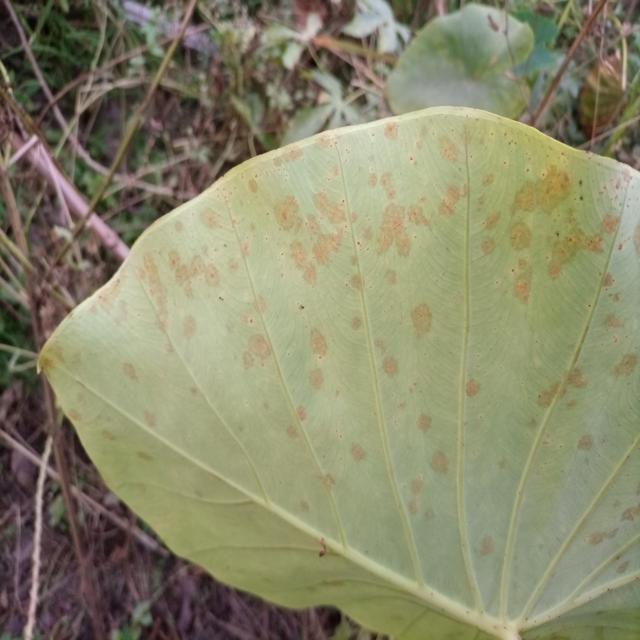
Label: Mid_Blight